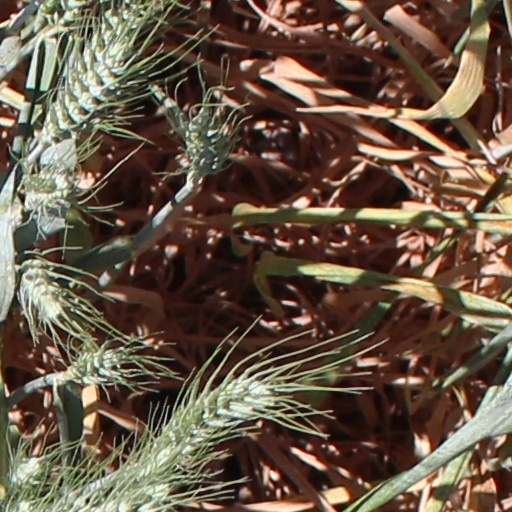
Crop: wheat